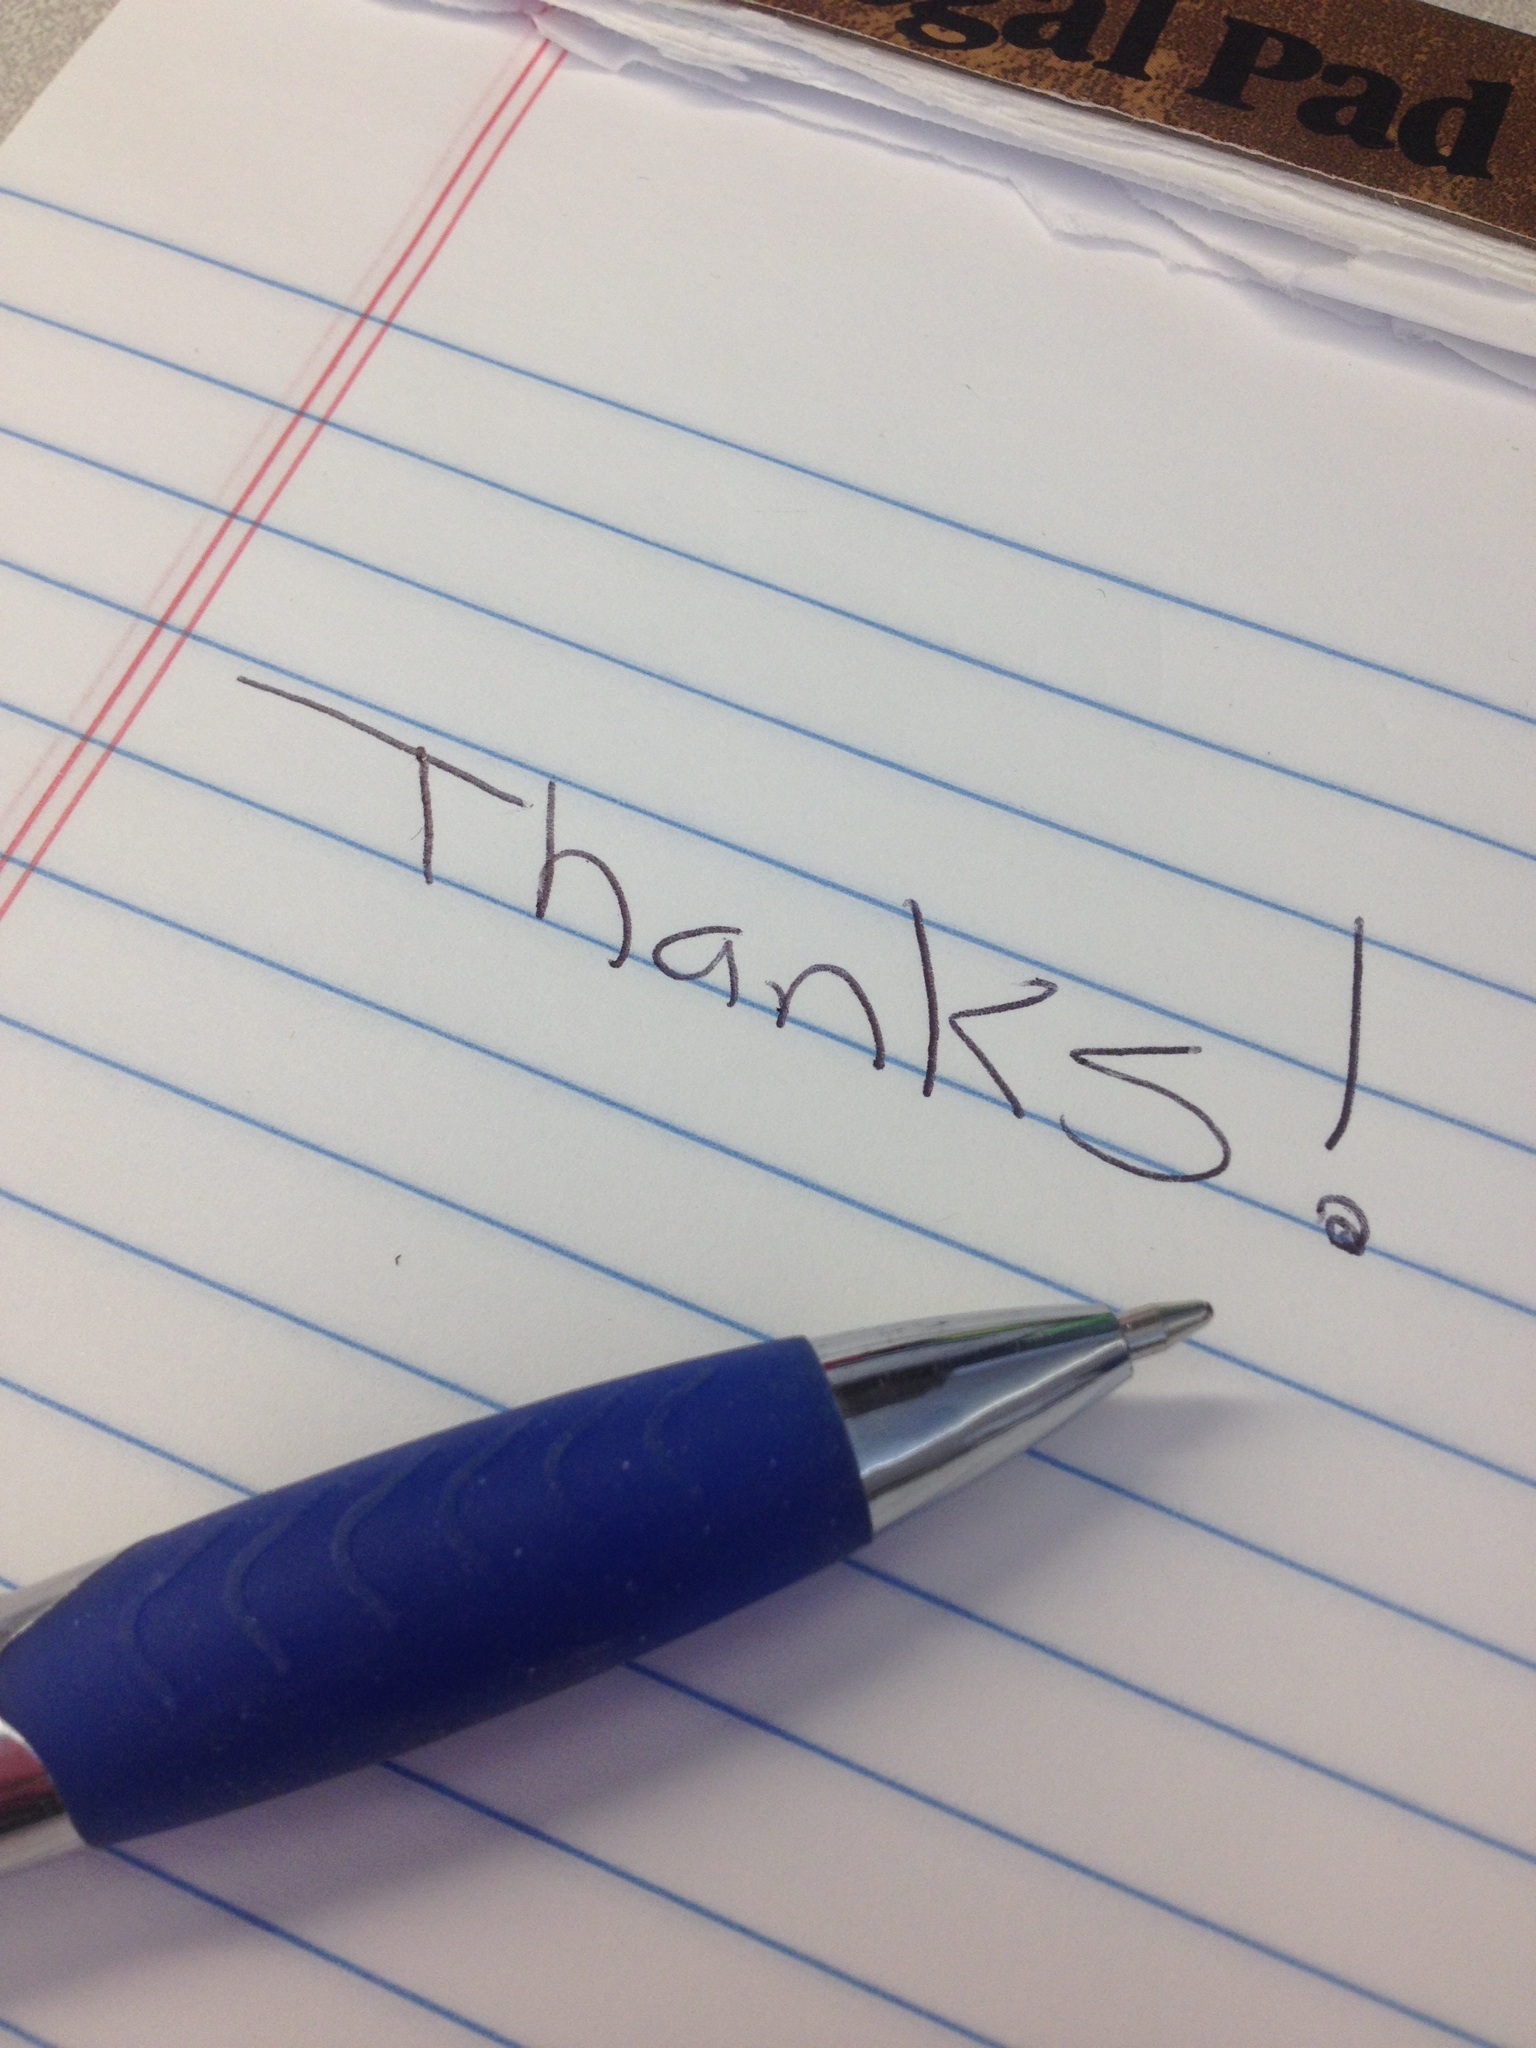
writing, pen, line, communication, blue, paper, font, sketch, drawing, handwriting, message, document, shape, gratitude, appreciation, thanks, appreciate